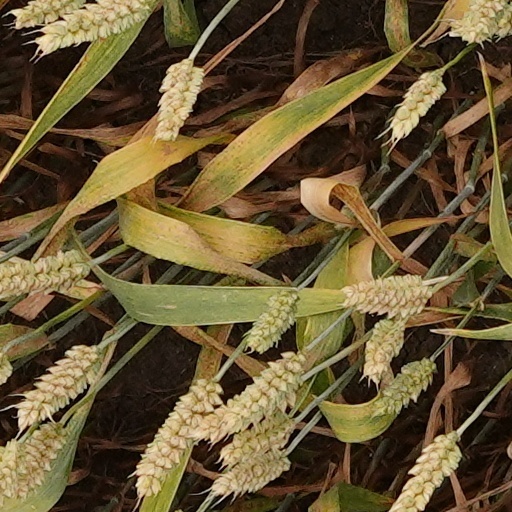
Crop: wheat